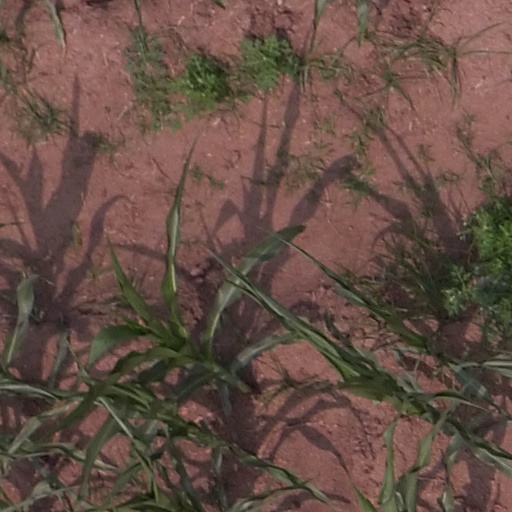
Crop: maize; corn